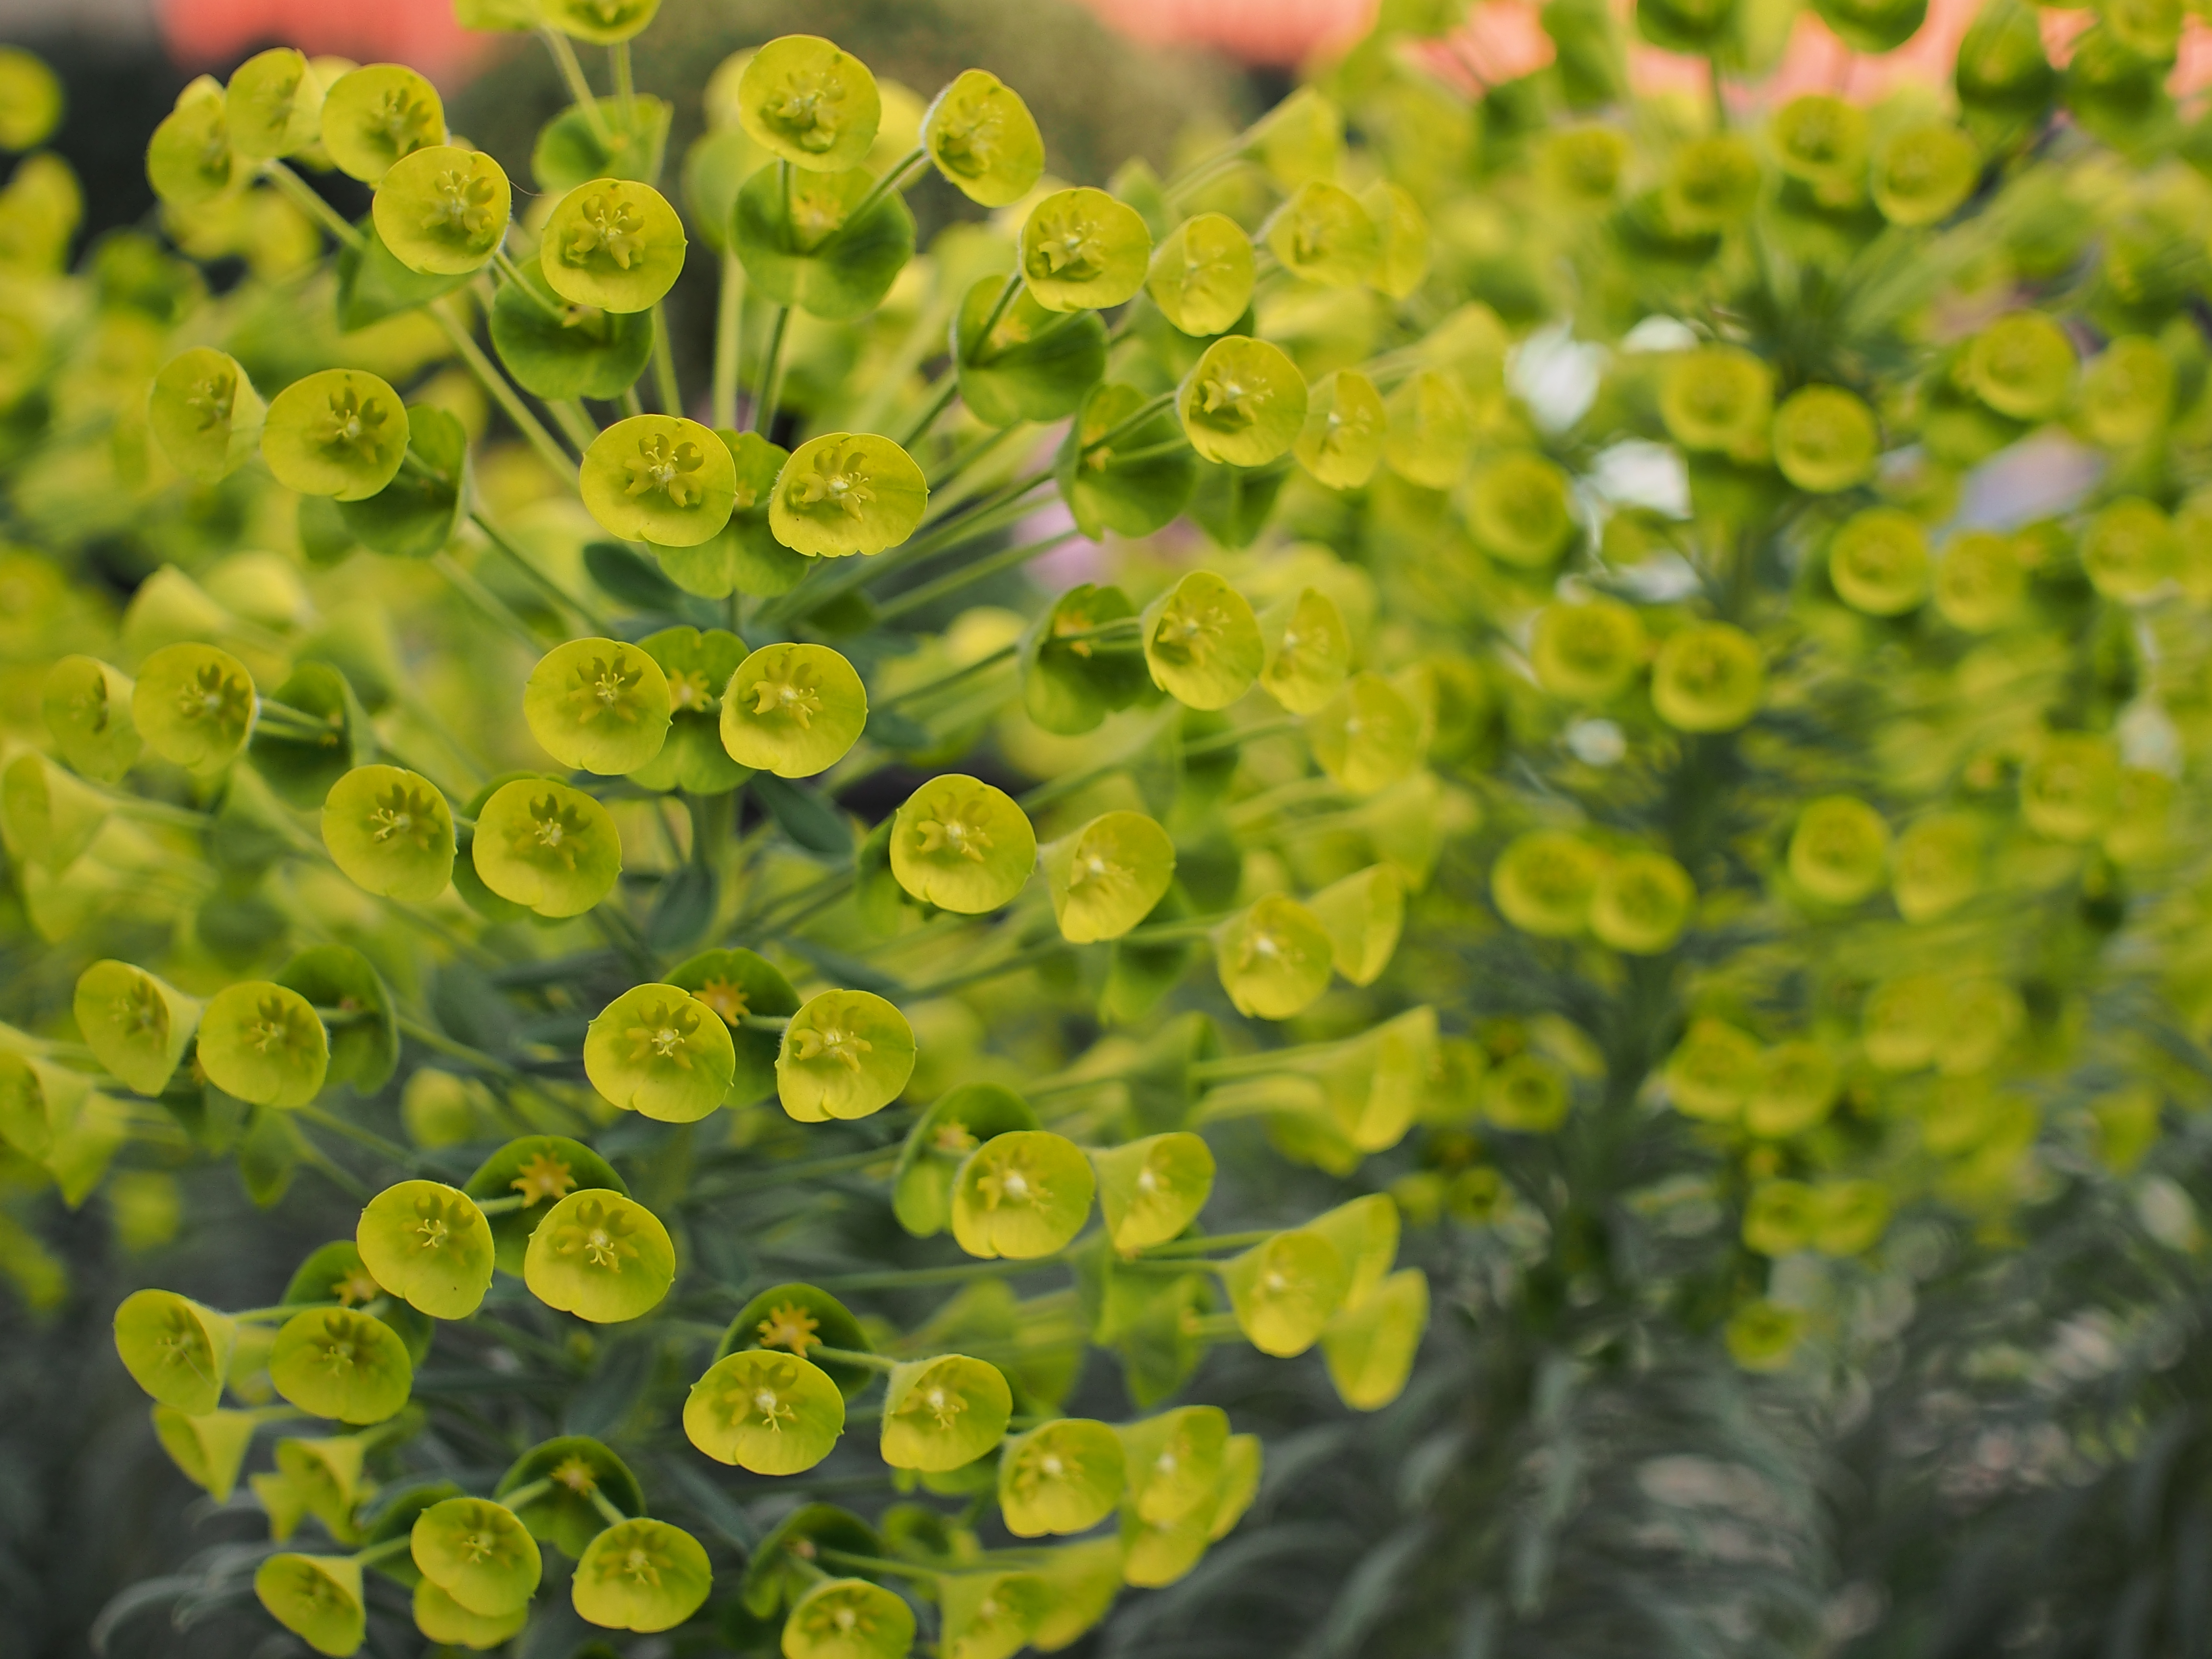
plant, flower, bloom, spring, green, yellow, flora, rapeseed, wildflower, flowers, shrub, brassica, sigma30mmf28, olympuspenepl5, macro photography, flowering plant, subshrub, annual plant, land plant, mustard plant, alyssum